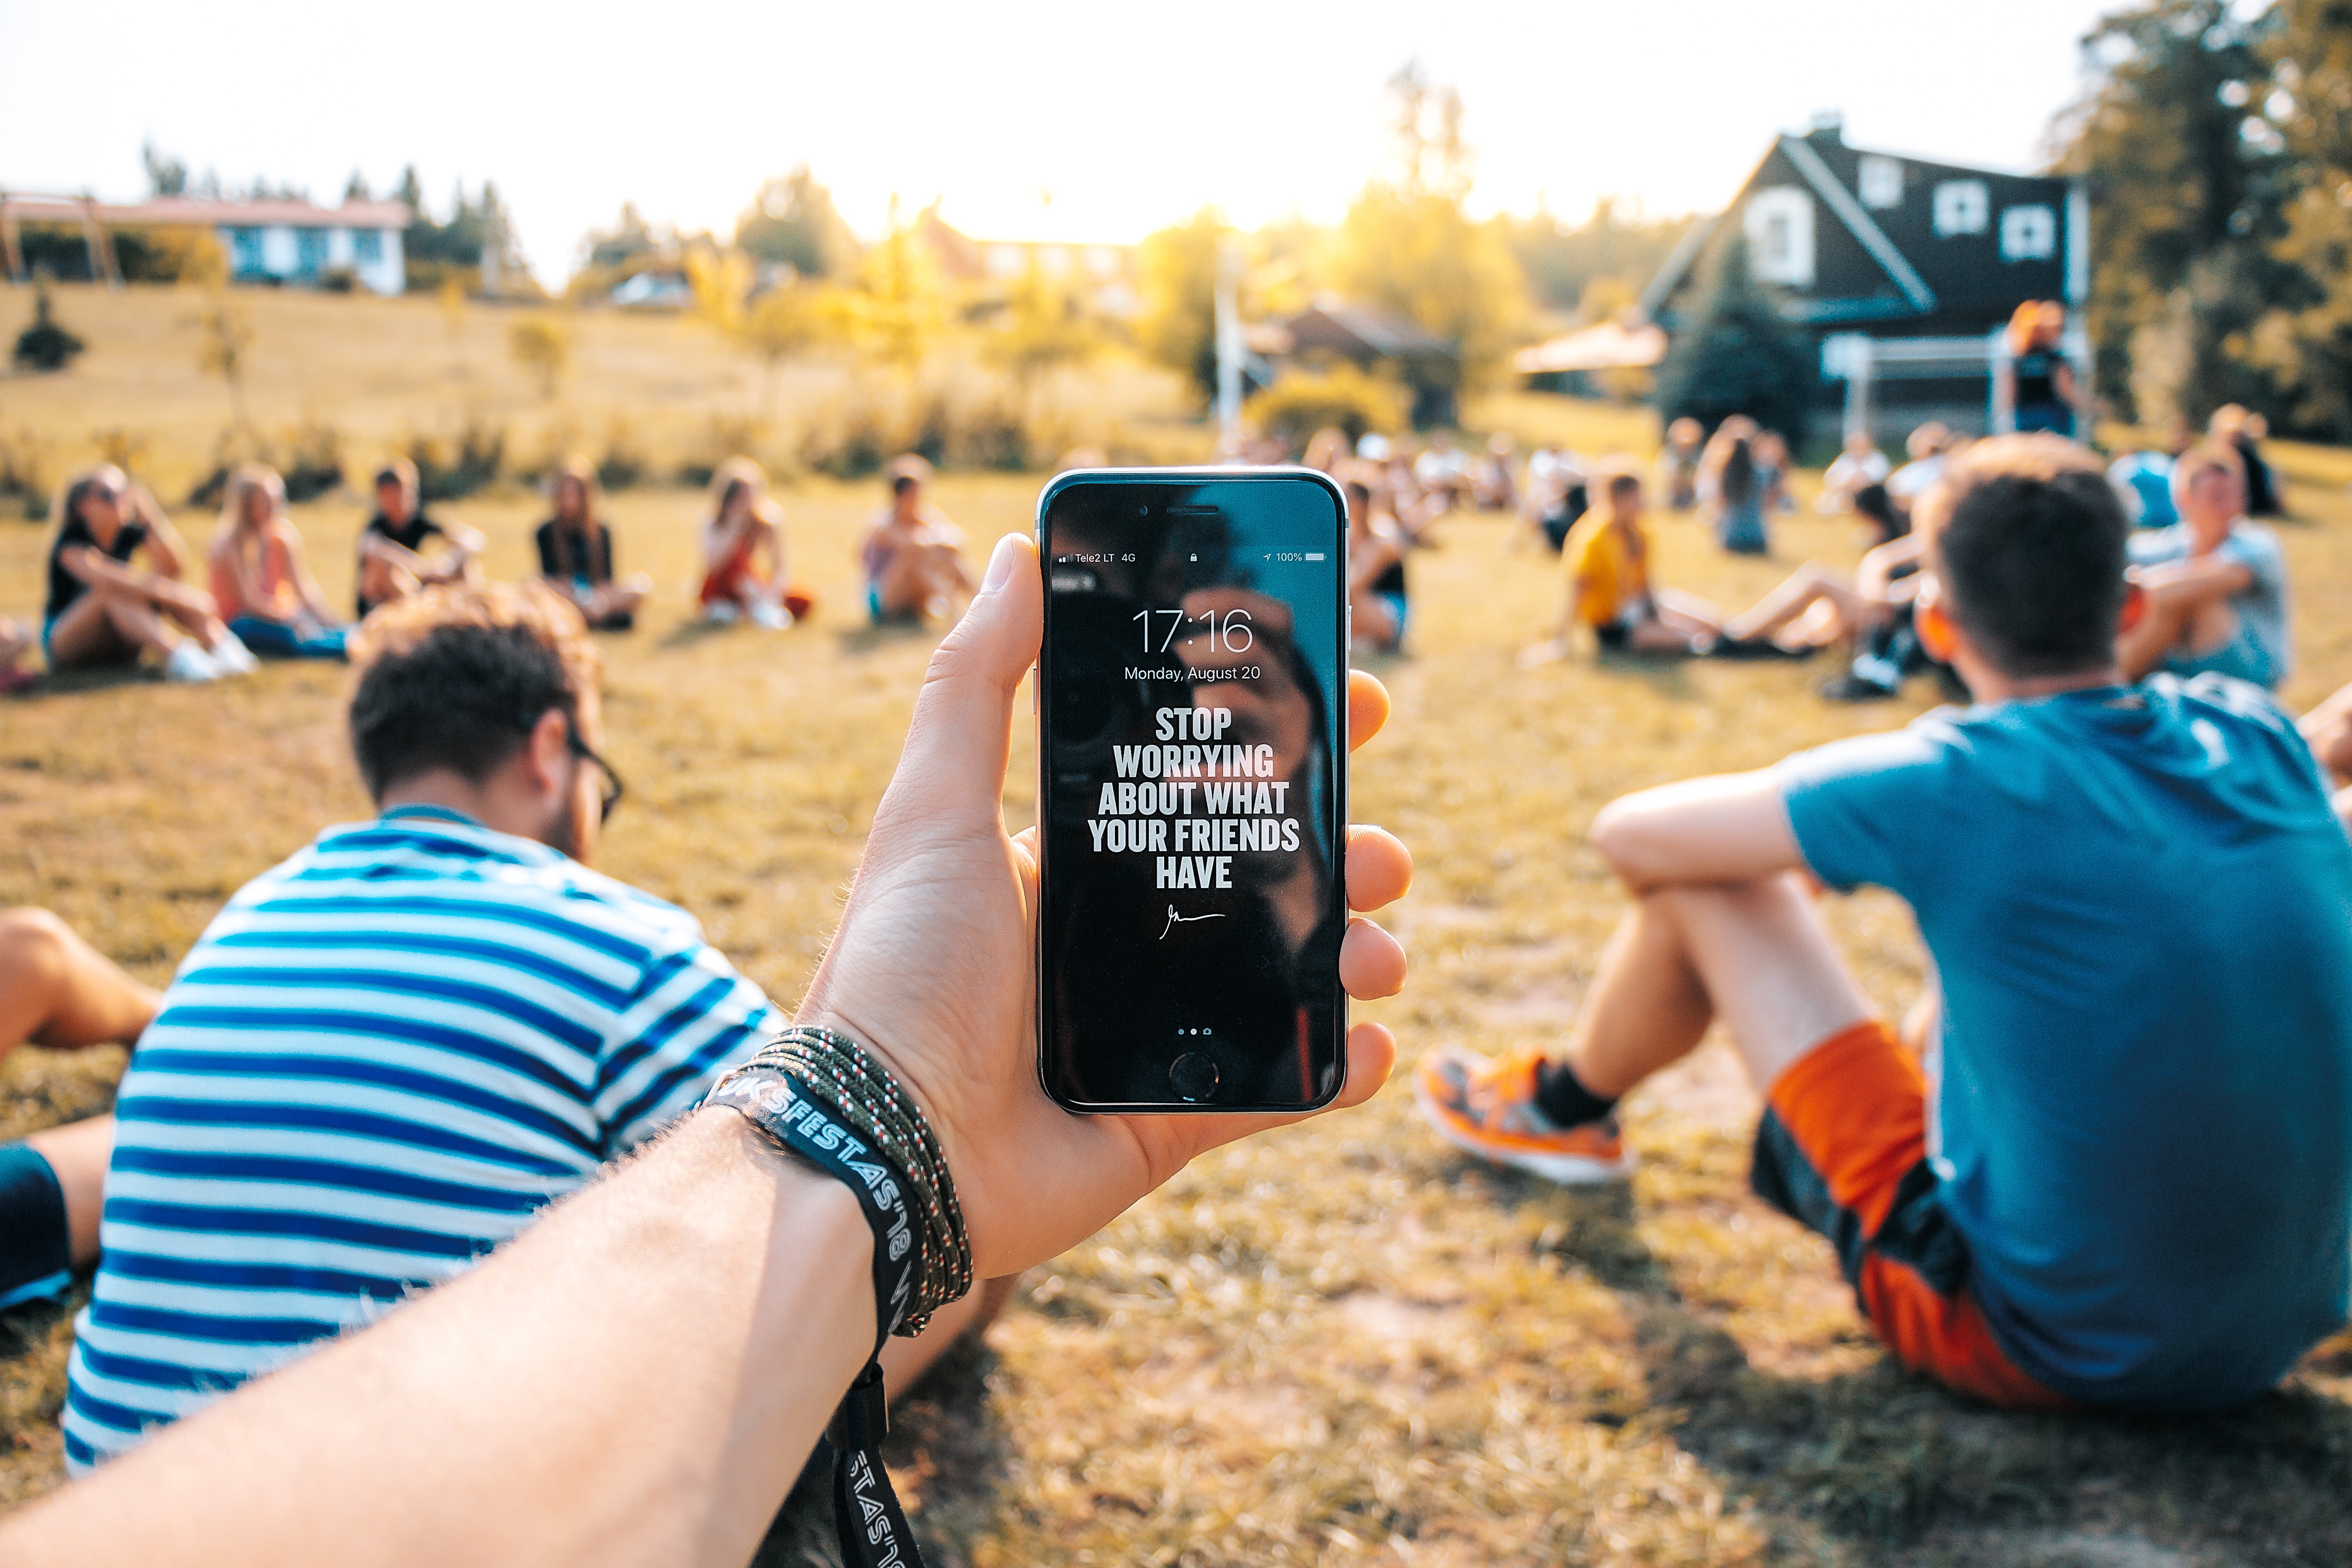
summer, fun, photography, longboard, vacation, recreation, travel, leisure, tourism, crowd